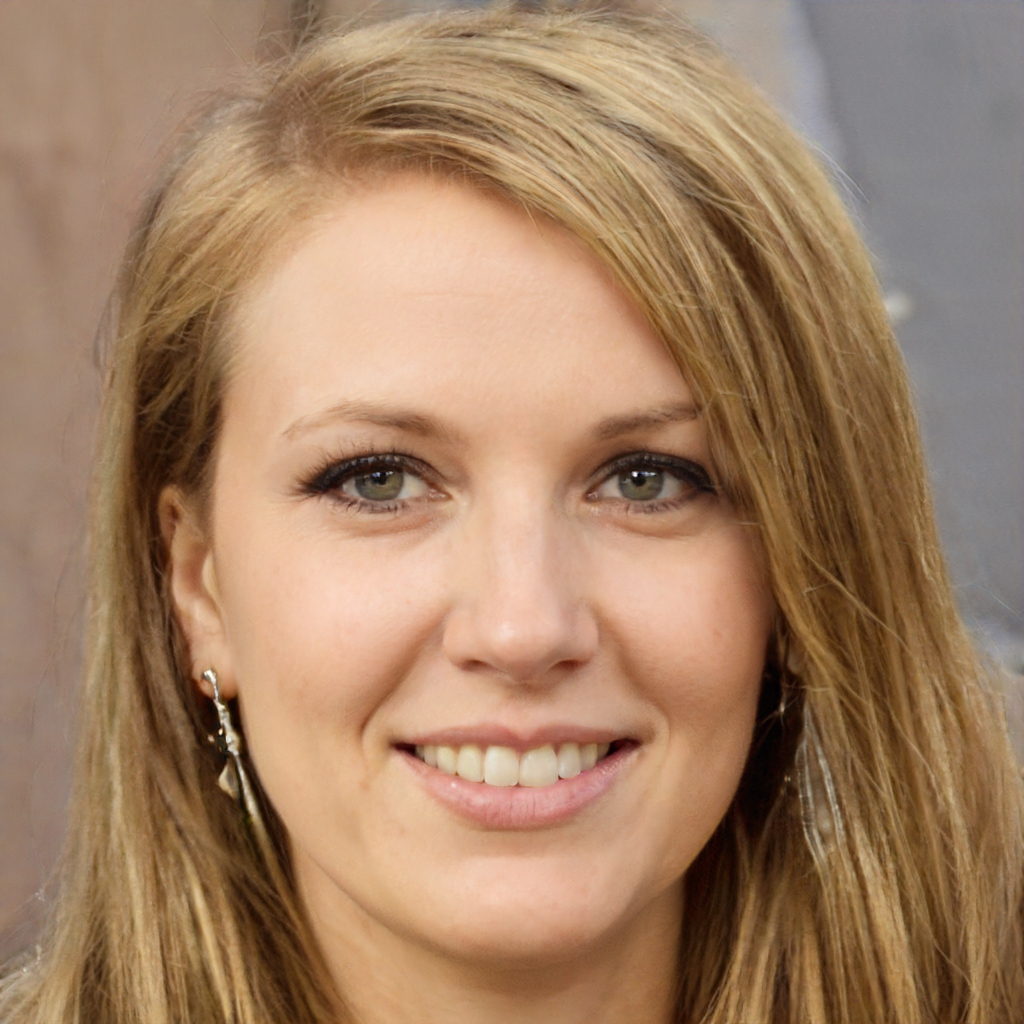
Gender: Female